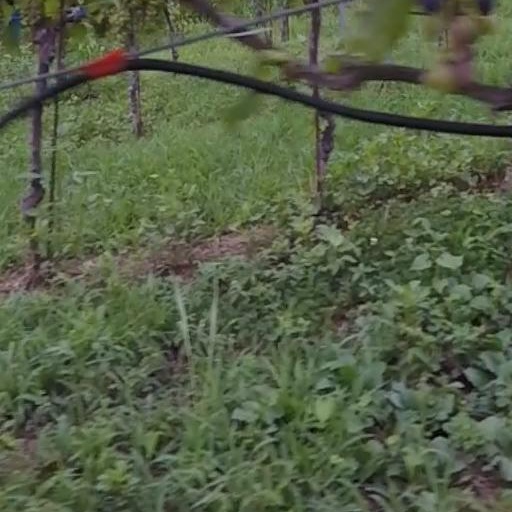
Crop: grape